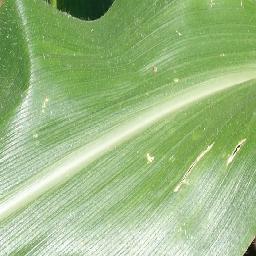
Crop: corn
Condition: (maize)_healthy